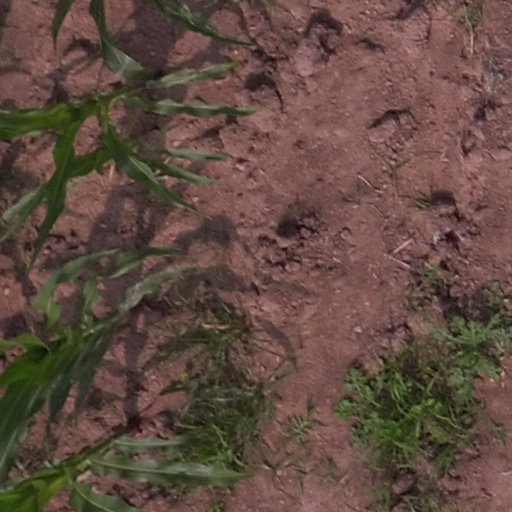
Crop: maize; corn